Jean-François Bladé

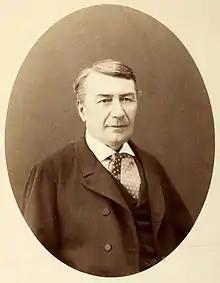
Jean-François Bladé

Jean-François Bladé (1827, Lectoure – 1900) was a French magistrate, historian and folklorist.